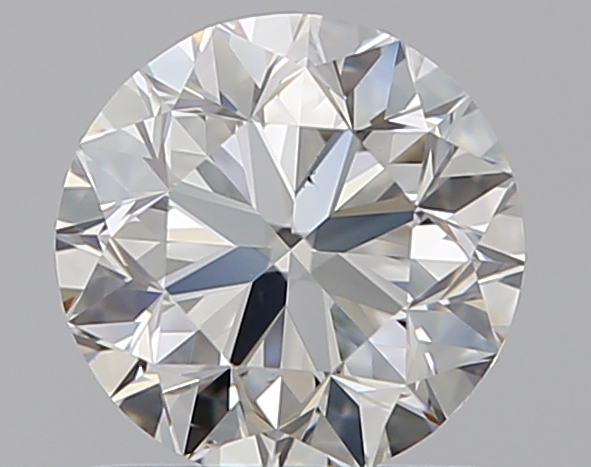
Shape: round
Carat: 1.01
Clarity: VS1
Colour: I
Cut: VG
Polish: EX
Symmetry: EX
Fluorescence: F
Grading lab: GIA
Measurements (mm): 6.19 x 6.23 x 4.03